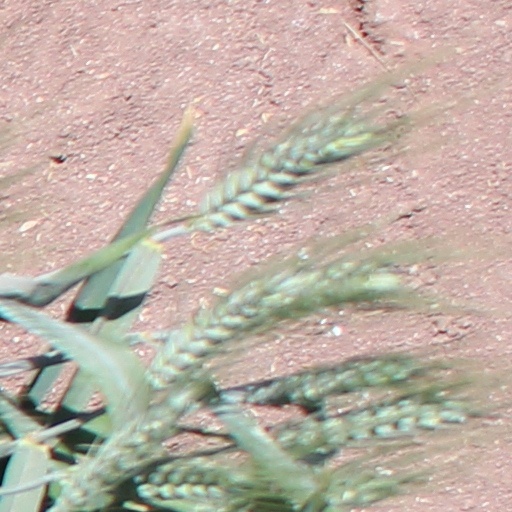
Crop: wheat